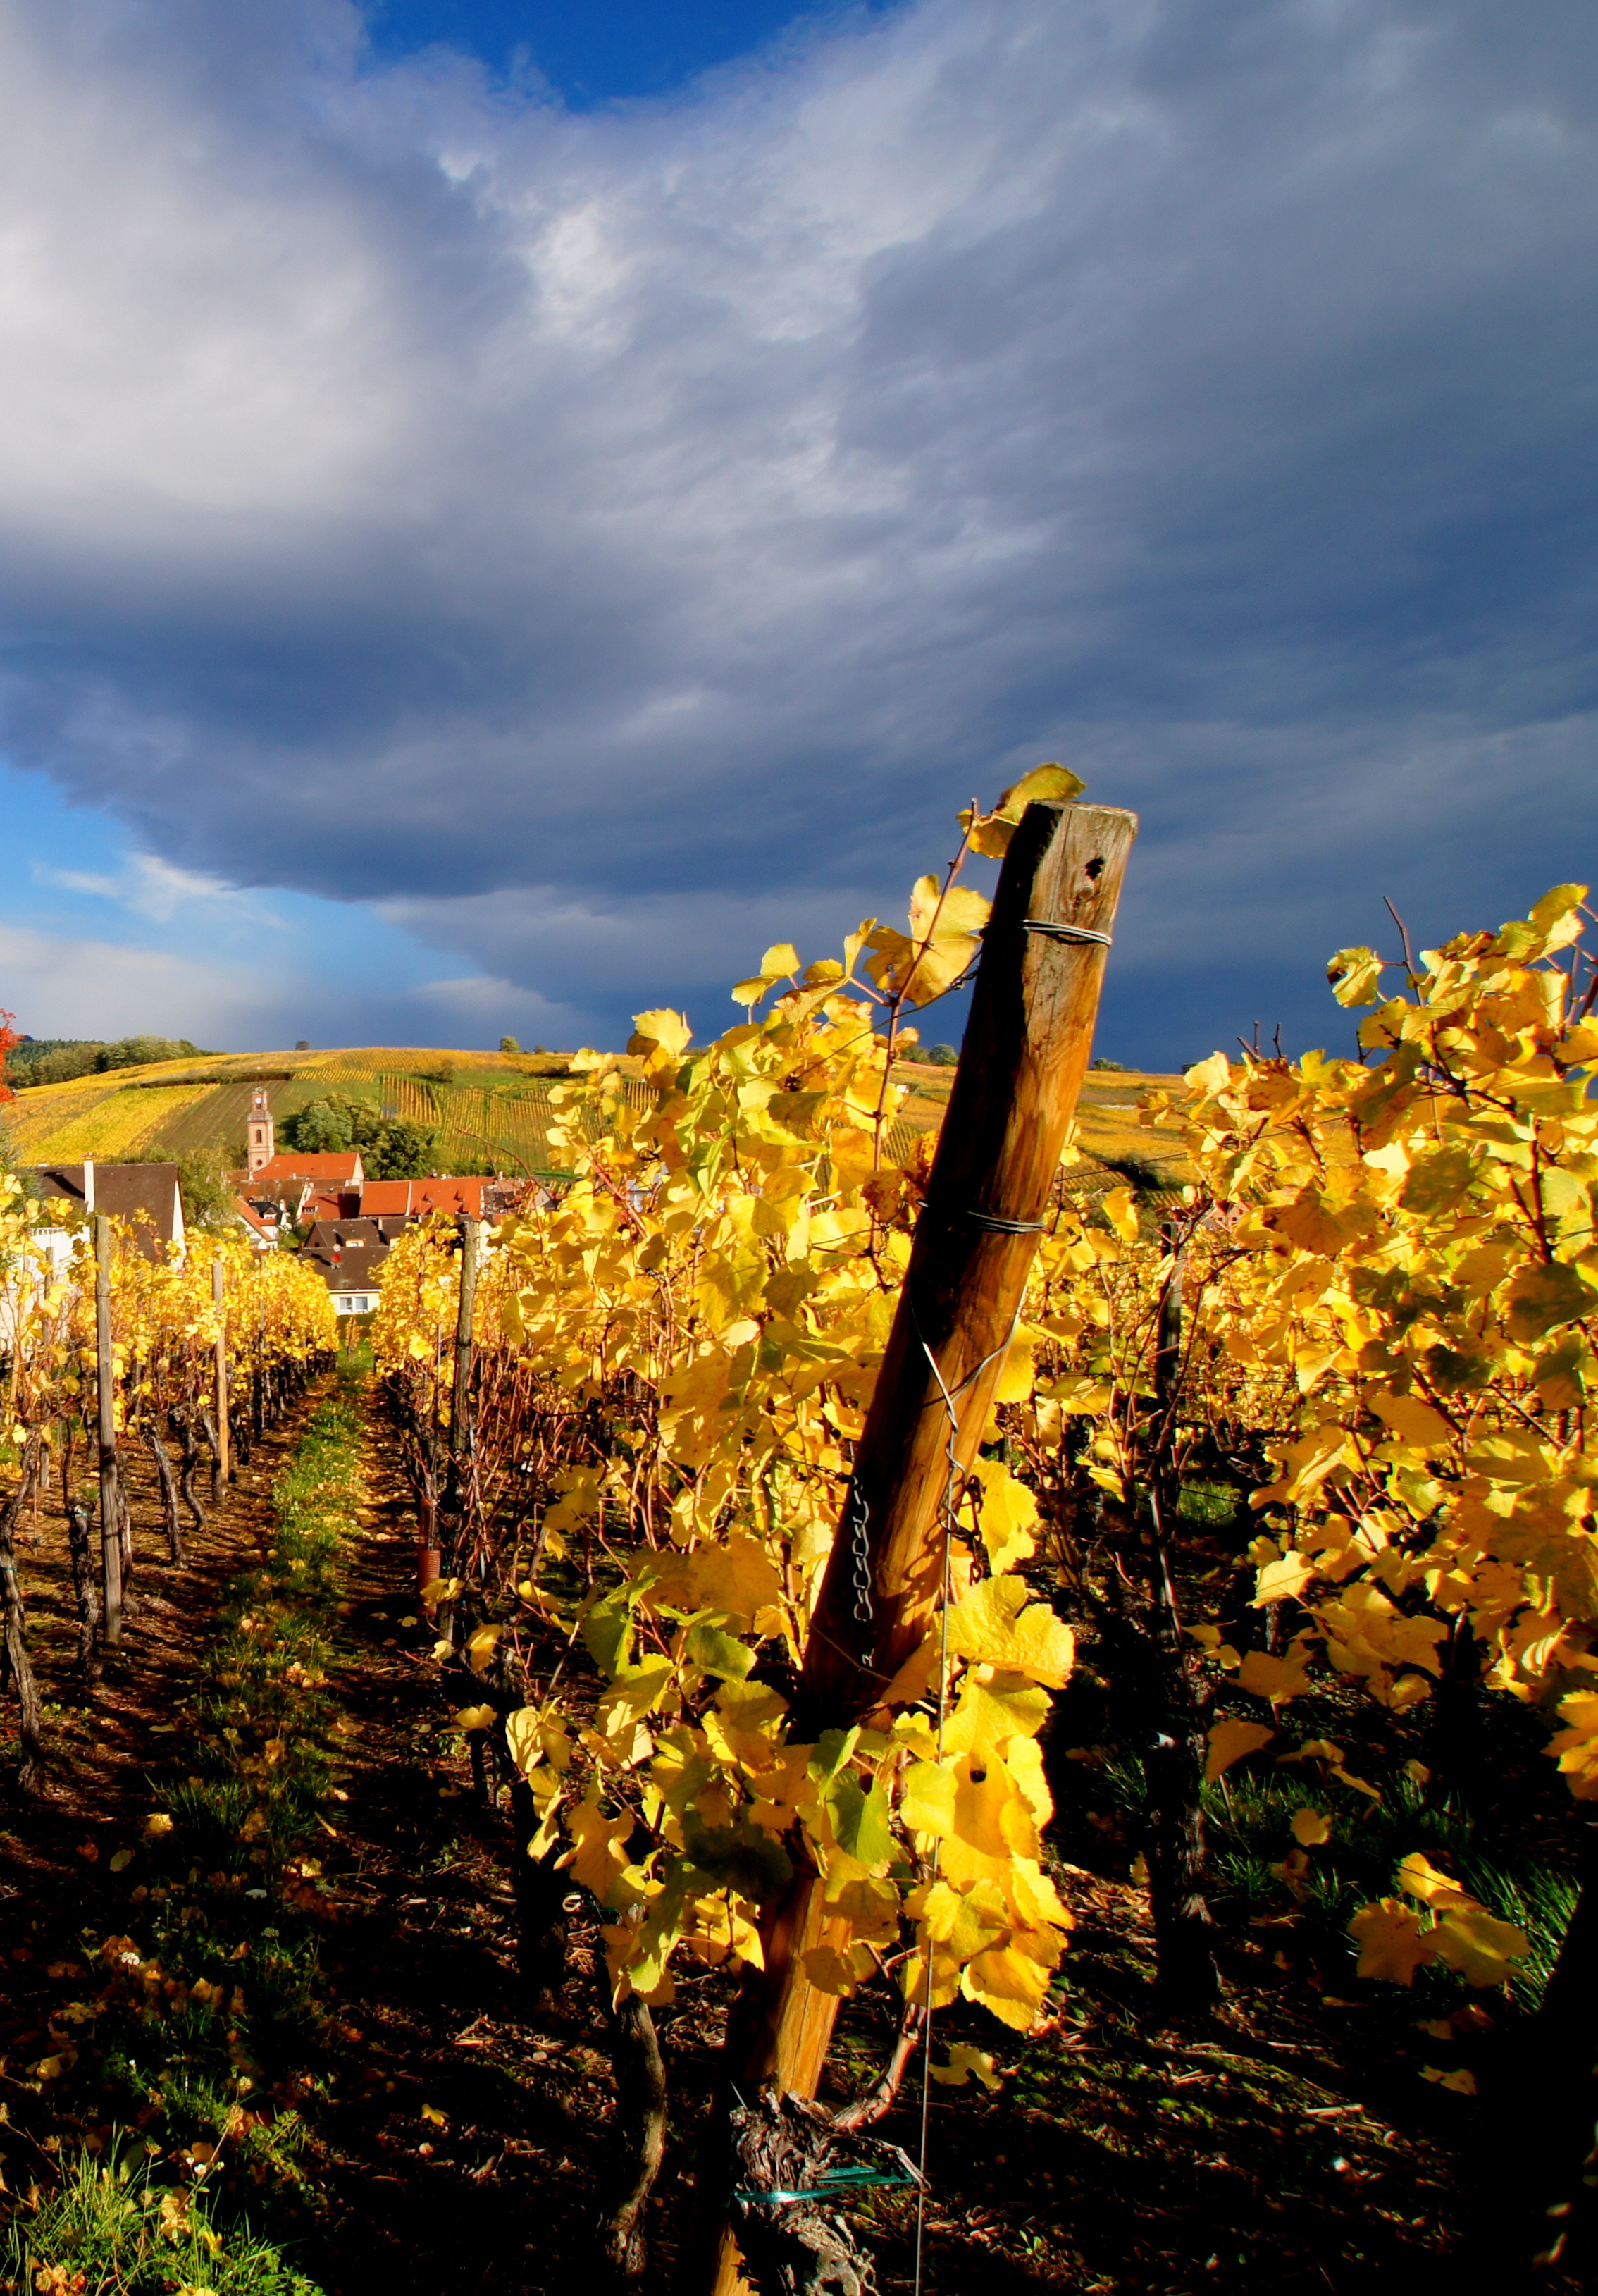
tree, nature, plant, sky, sunset, grape, vine, vineyard, field, sunlight, leaf, flower, autumn, yellow, agriculture, flora, season, wildflower, vine leaves, rural area, flowering plant, alsatian, woody plant, land plant